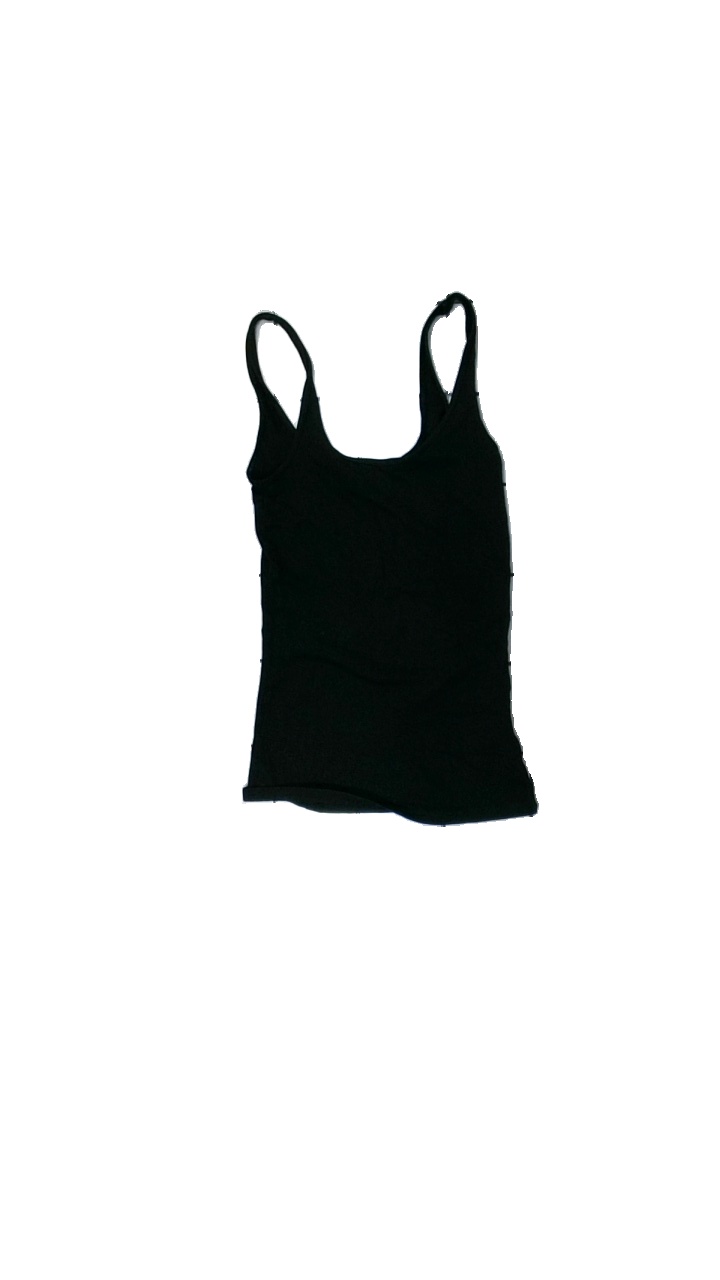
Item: Tank Top (Ladies)
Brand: Gina Tricot
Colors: Black
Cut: Regular, C-collar
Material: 100% cotton
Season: All
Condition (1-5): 3
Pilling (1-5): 3
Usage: Recycle
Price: <50